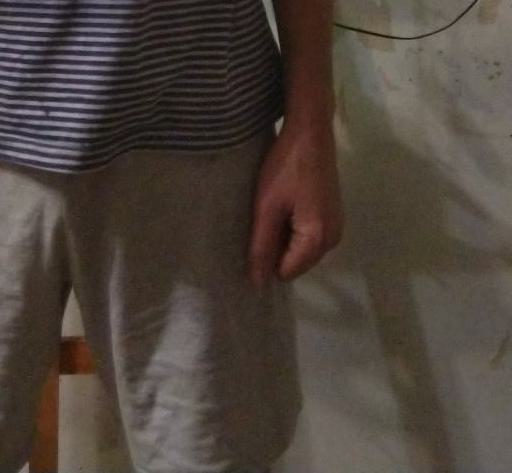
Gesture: no_gesture